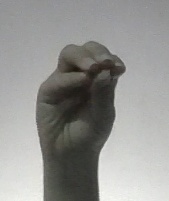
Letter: ha